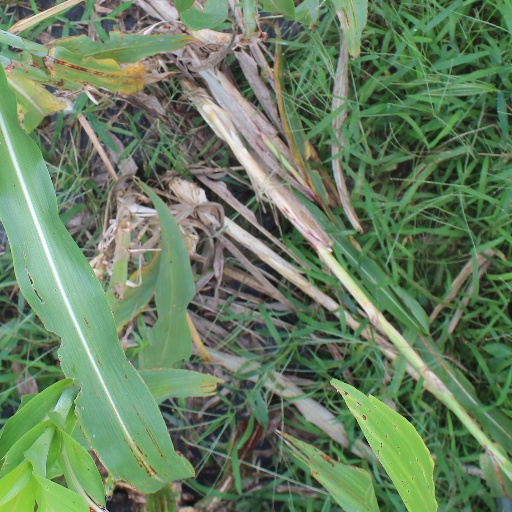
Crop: sorghum